Reckless (Bryan Adams album)

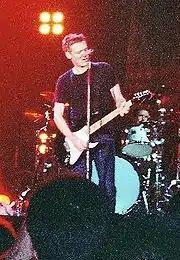
Adams performing "Summer of '69" in Dublin, Ireland.

Upon the release of "Reckless" in November 1984, "Summer of '69" received airplay on album-oriented rock radio stations, reaching number 40 on Billboard's Top Rock Tracks chart. After its release as a single in June 1985, "Summer of '69" peaked at number five on the Billboard Hot 100. "Summer of '69" has been certified four-times platinum in the UK.